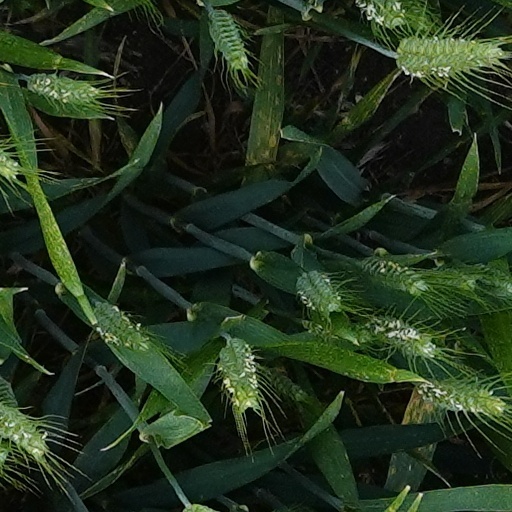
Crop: wheat